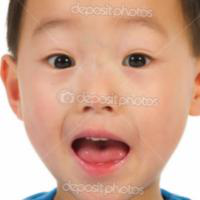
Age group: age 01-10